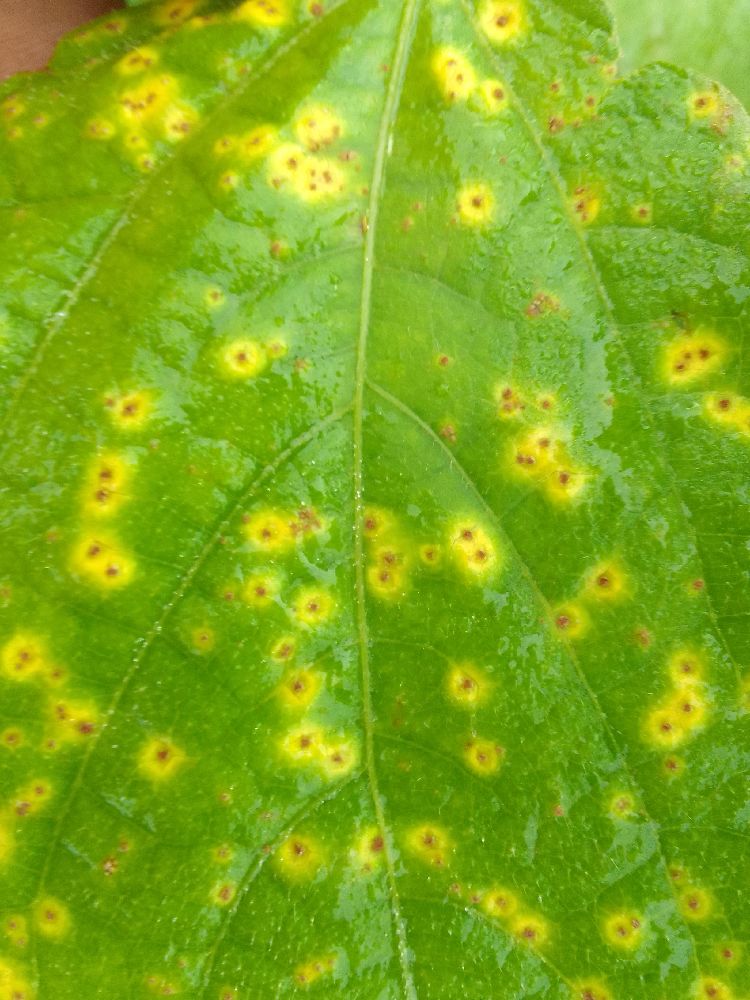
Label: rust